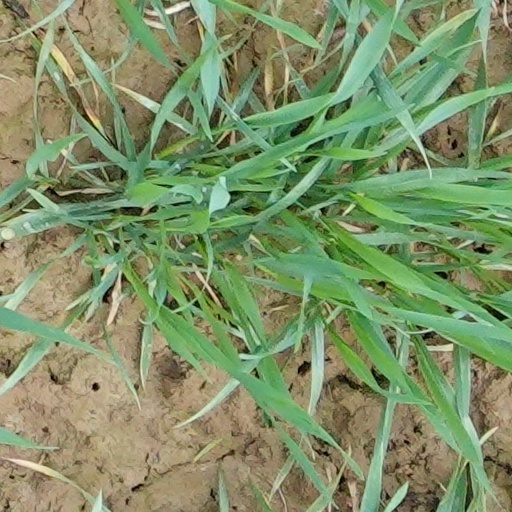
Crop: wheat